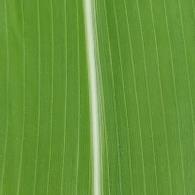
Crop: Maize
Condition: spodoptera-frugiperda-a